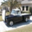
Label: pickup_truck